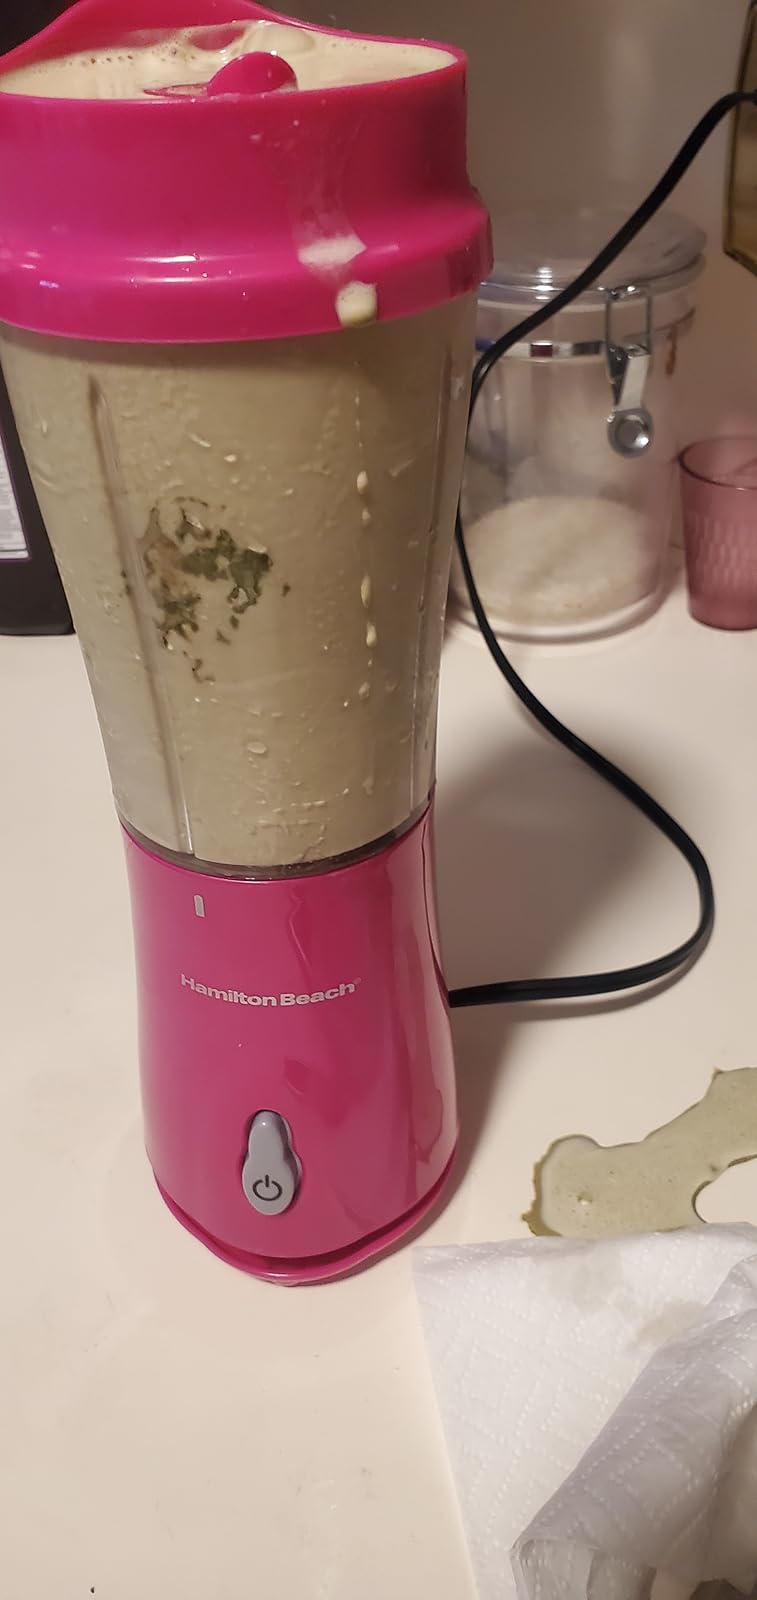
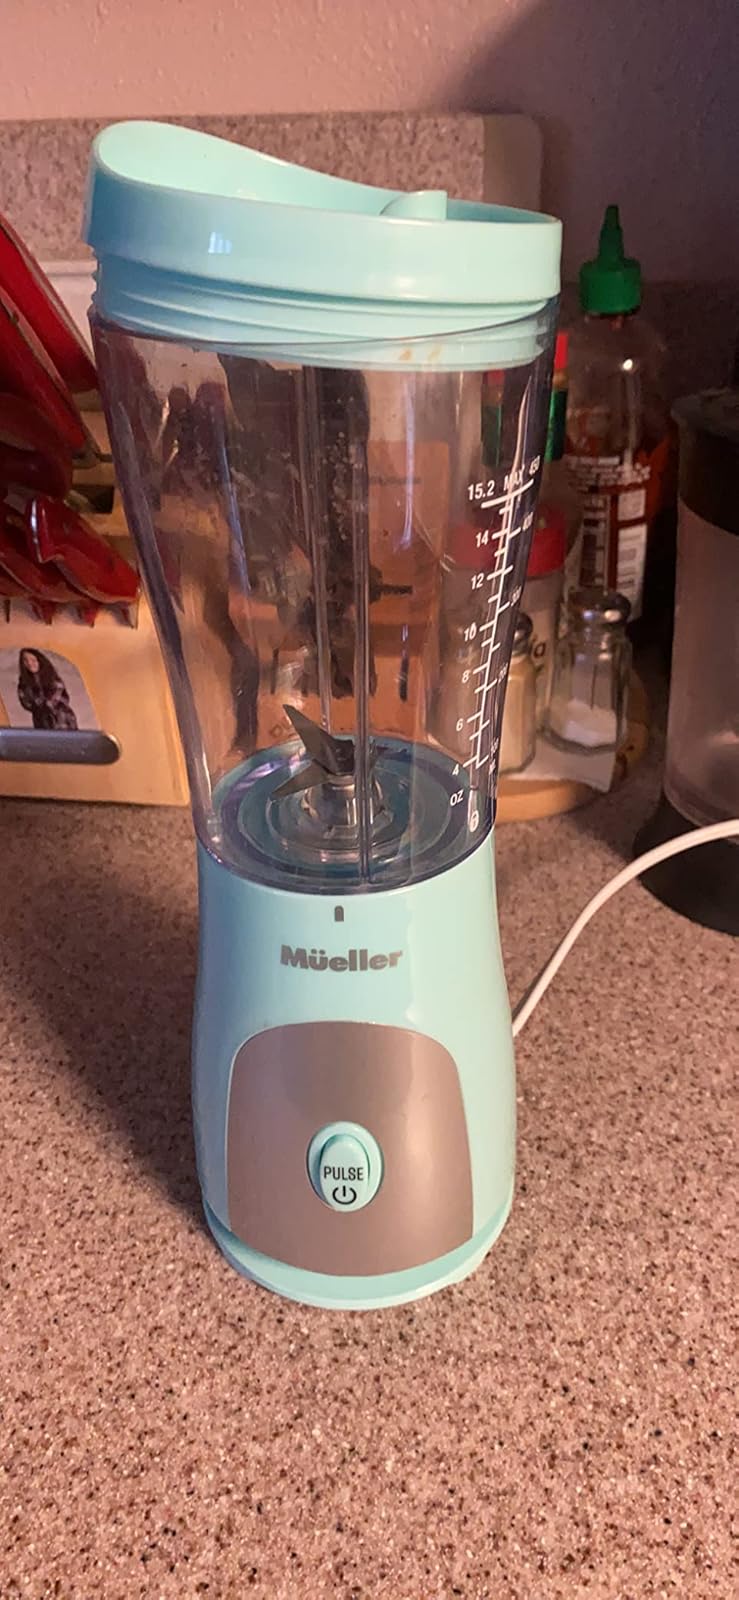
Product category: items_blender
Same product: no